Punggol LRT line

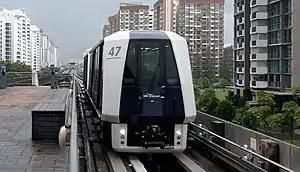
A two-car Mitsubishi Crystal Mover train, numbered 47, is shown on elevated tracks approaching an LRT station in Singapore. The train is white and dark blue, and behind it, a dense urban landscape of tall residential buildings is visible on both sides of the tracks.

On 10 January 2005, SBS Transit confirmed that the East Loop would open on 29 January, with the exception of the Oasis and Damai stations. The opening ceremony on the day itself was officiated by transport minister Yeo Cheow Tong. Early ridership remained low, especially due to the SARS outbreak. The East Loop initially operated unidirectional services in the peak flow direction. Morning services from 5:20am to 3:00pm ran anti-clockwise from Kadaloor to Punggol, while evening services from 3:00pm to 12:35am operated clockwise from Punggol to Kadaloor. After requests by residents to open Oasis station, the station opened on 15 June 2007. Damai station opened on 20 June 2011 and bidirectional services commence on the East Loop.